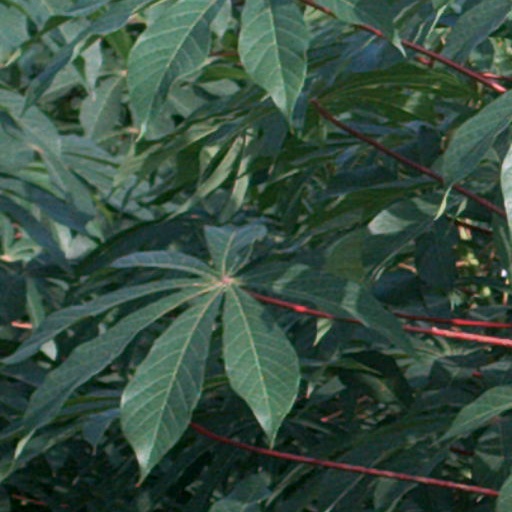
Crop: cassava